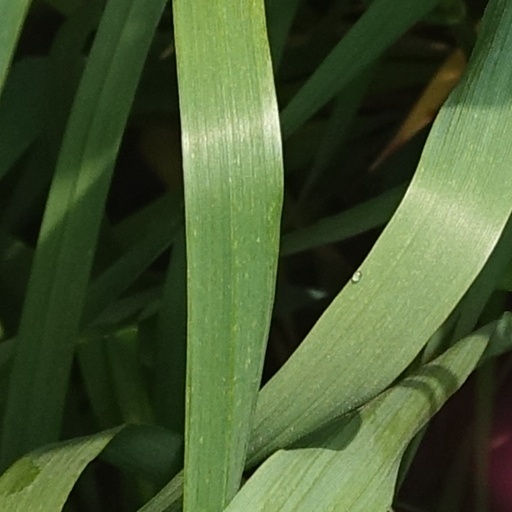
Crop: wheat